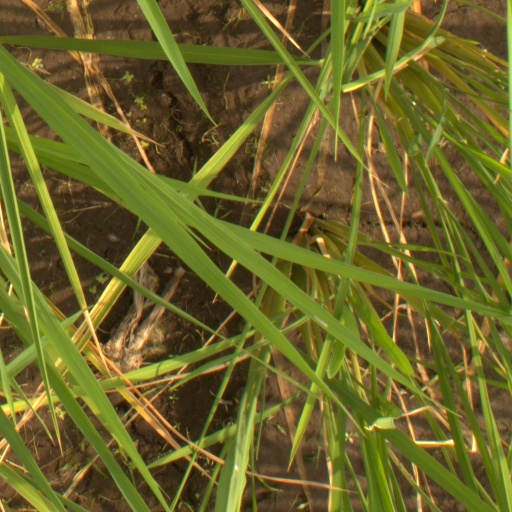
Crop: rice